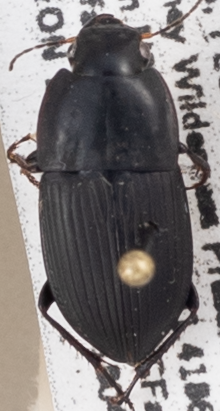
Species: Anisodactylus haplomus
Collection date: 2018-04-10
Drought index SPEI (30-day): -0.71
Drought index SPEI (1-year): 0.47
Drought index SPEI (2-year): -0.03